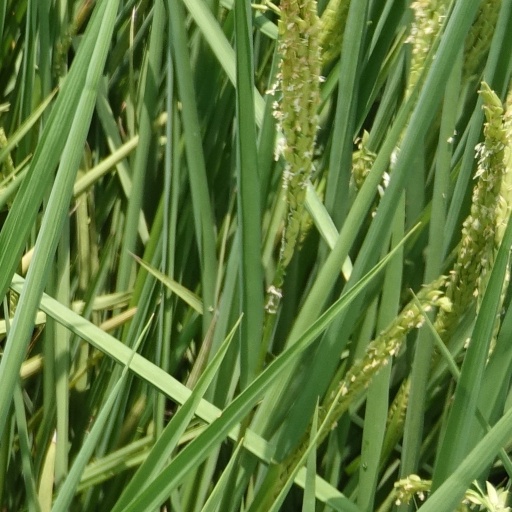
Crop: rice